Southern Cotton Oil Company

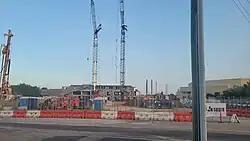
Construction work on the building site

Southern Cotton Oil Company, also known as Columbia Mill, was a historic cottonseed oil complex located at Columbia, South Carolina. The complex was built between 1887 and 1919. It consisted of seven industrial buildings: the Seed House, Linter Room, Press Room, Machine Shop, Oil House, Cotton Storage Room, and Storage Shed. Five of the buildings were constructed of brick and the other two were constructed of galvanized sheet metal. The complex has been demolished.